Saint-Amand Abbey

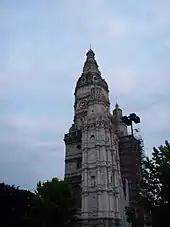
Former abbey church tower

In 1672, Dom Mabillon discovered that, at the end of a manuscript of works of Gregory Nazianzen, there is a praise poem of the late 9th century in Old German, the "Ludwigslied", which commemorates the victory of the Frankish army of Louis III over the Vikings on 3 August 881 at the Battle of Saucourt-en-Vimeu. The same manuscript, now held at the municipal library of Valenciennes, was found to contain one of the earliest literary texts in vernacular French, the poem called "Sequence of Saint Eulalia". The "Annales sancti Amandi", a set of annals of the Frankish kingdom, also originate from Saint-Amand.